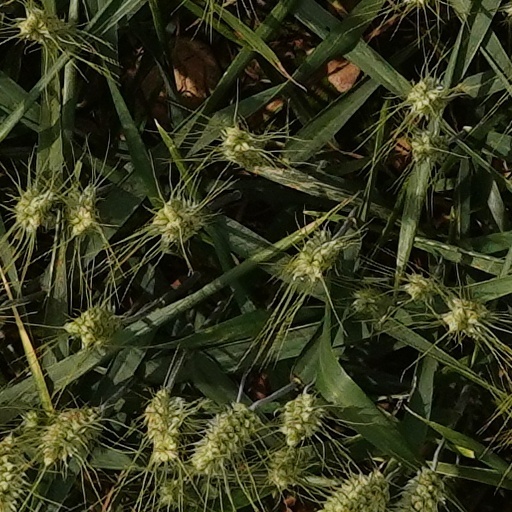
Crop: wheat